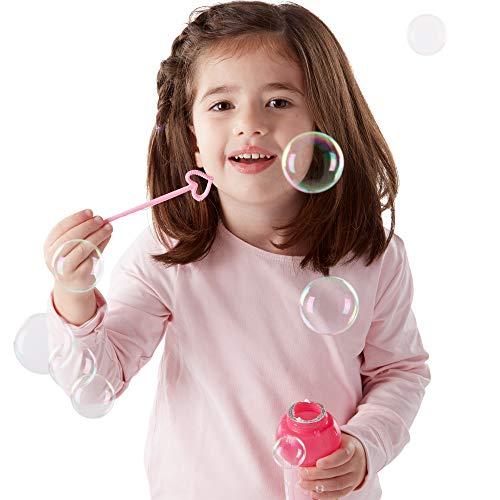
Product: Melissa & Doug Bella Butterfly Bubble 4 Pack Novelty
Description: Easy-grip bubble wand topped with friendly Bella butterfly character.
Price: $11.43
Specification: ProductDimensions:6.7x2.4x9.4inches|ItemWeight:2.39pounds|ShippingWeight:2.39pounds(Viewshippingratesandpolicies)|DomesticShipping:ItemcanbeshippedwithinU.S.|InternationalShipping:ThisitemcanbeshippedtoselectcountriesoutsideoftheU.S.LearnMore|ASIN:B06XQ699JL|Itemmodelnumber:93483|Manufacturerrecommendedage:36months-7years